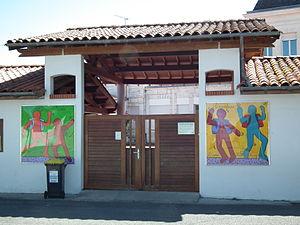
Ecole élementaire d'Etaules
Étaules est une commune du Sud-Ouest de la France, située dans le département de la Charente-Maritime et la région Nouvelle-Aquitaine. Ses habitants sont appelés les Étaulais et les Étaulaises.